Urine-diverting dry toilet

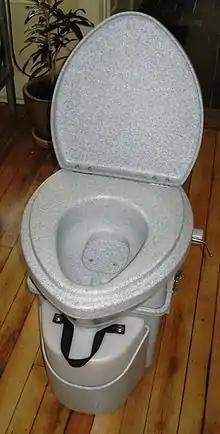
Example of a portable (mobile) UDDT constructed out of molded plastic at a household in Vermont, U.S.

Urine diversion takes advantage of the anatomy of the human body, which excretes urine and feces separately. In a UDDT, the urine is kept separate and drained via a basin with a small hole near the front of the toilet bowl or squatting pan, while feces fall through a larger drop-hole at the rear. This separate collection – or "source separation" – does not require the user to change positions between urinating and defecating, although some care is needed to ensure the right position over the user interface. Female users may find that some urine may enter the fecal vault during normal operation. This is typically a small amount and does not significantly affect the functioning of the toilet.